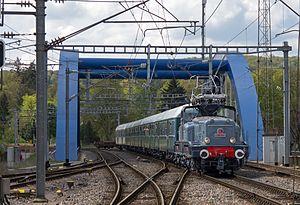
L'histoire des chemins de fer luxembourgeois commence au milieu du XIXᵉ siècle. Le développement de la voie ferrée au Luxembourg est liée de la volonté de relier le Grand-Duché aux États voisins puis au développement des industries minières et sidérurgiques, longtemps moteurs de l'économie du grand-duché.